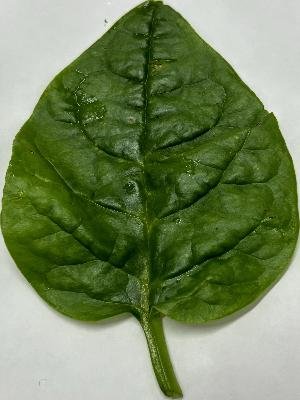
Label: Healthy-Leaf